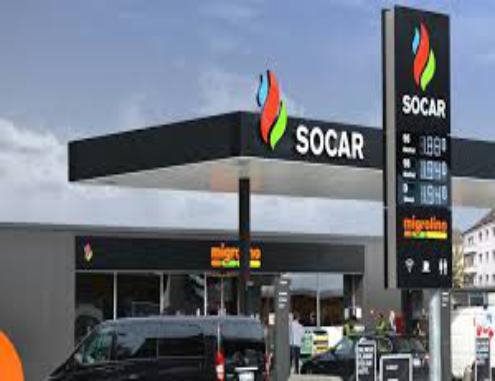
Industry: Others